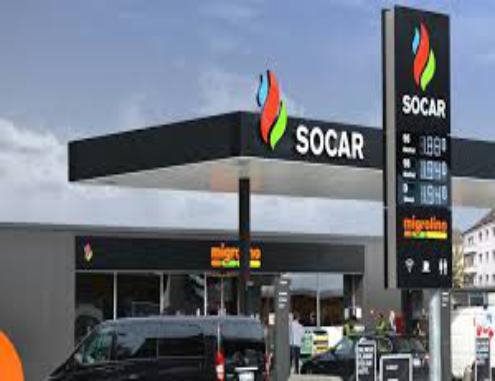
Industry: Others